Grotesque

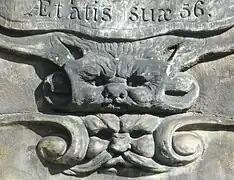
Detail from the John Mylne Monument in Greyfriars Kirkyard. The text reads ..."Aetatis Suae 56", because he died at age 56.

The first appearance of the word "grottesche" appears in a contract of 1502 for the Piccolomini Library attached to the duomo of Siena. They were introduced by Raphael Sanzio and his team of decorative painters, who developed "grottesche" into a complete system of ornament in the Loggias that are part of the series of Raphael's Rooms in the Vatican Palace, Rome. "The decorations astonished and charmed a generation of artists that was familiar with the grammar of the classical orders but had not guessed till then that in their private houses the Romans had often disregarded those rules and had adopted instead a more fanciful and informal style that was all lightness, elegance and grace." In these grotesque decorations a tablet or candelabrum might provide a focus; frames were extended into scrolls that formed part of the surrounding designs as a kind of scaffold, as Peter Ward-Jackson noted. Light scrolling grotesques could be ordered by confining them within the framing of a pilaster to give them more structure. Giovanni da Udine took up the theme of grotesques in decorating the Villa Madama, the most influential of the new Roman villas.